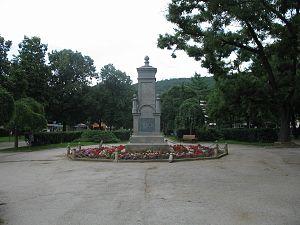
Kuršumlija est une ville et une municipalité de Serbie situées dans le district de Toplica. Au recensement de 2011, la ville comptait 12 866 habitants et la municipalité dont elle est le centre 19 011.